Juana Molina

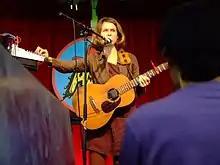
Molina performing in Los Angeles, October 2006.

The pinnacle of her success came with her show, "Juana y sus hermanas" ("Juana and Her Sisters", a wordplay on "Hannah and Her Sisters"), which premiered in 1991. Molina became Argentina's most popular comedian, having her show syndicated to other Latin American countries. Molina was dubbed "the new Niní Marshall" by the press, and won two Martín Fierro Awards. A compilation album of songs by Molina featured in the show was released. In 1993 Molina became pregnant with her only child, Francisca, and had to suspend her show. Reflecting on her rapid rise to stardom and distance from the music career she had always wanted, the actress canceled the show in 1994. She recalls: "There was a moment when I imagined myself watching MTV as a decrepit old woman (like MTV would last a lifetime), thinking 'I could have done that.' I pictured myself feeling an infinite grudge, hatred, and envy."